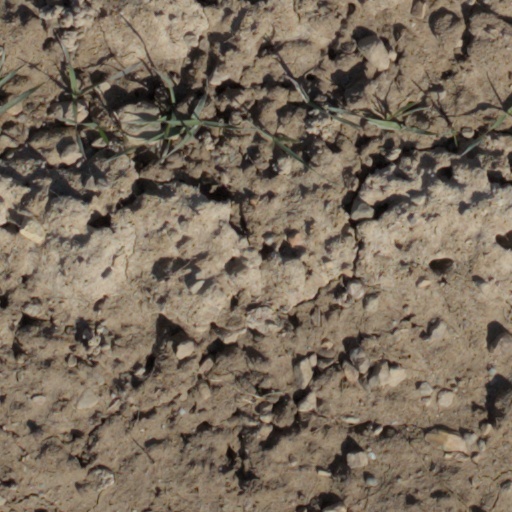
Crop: wheat